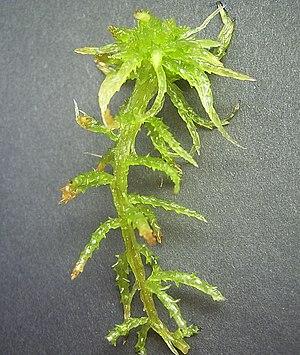
Les Sphagnidae forment une sous-classe de mousses ; elle est abandonnée dans les classifications modernes où la classe des Sphagnopsida a pour taxon inférieur le seul ordre des Sphagnales.
La diversité de la flore du Morvan provient des conditions écologiques, climatiques et géologiques particulières auxquelles le paysage végétal a dû s'adapter dans le massif.
Sphagnum est un genre de mousses, le seul de la famille des Sphagnaceae.
Les Musci sont un sous-embranchement de mousses.